Andreas Meyer (business manager)

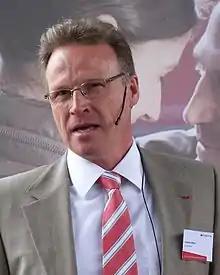
Andreas Meyer

Andreas Meyer (born 9 April 1961, Basel, Switzerland) is a Swiss manager and lawyer. From January 2007 to September 2020, he has been Chairman of the Management Board of the Swiss Federal Railways (SBB). Since October 2020, he serves as president of the board at Starmind.